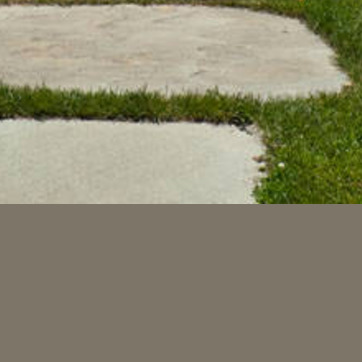
Material: stone